MLB 09: The Show

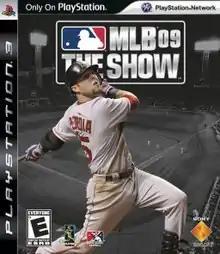
PS3 Cover art featuring Dustin Pedroia

MLB 09: The Show is a 2009 baseball video game developed by San Diego Studio and published by Sony Computer Entertainment for the PlayStation 2, PlayStation Portable and PlayStation 3. It is the fourth installment of the "" series, as well as the last to use THX technology. 2008 American League MVP Dustin Pedroia is the cover athlete.